Emile Claus

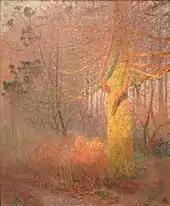
"Tree in the Sun"

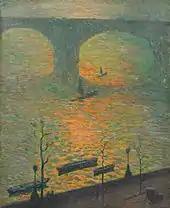
"London Waterloo Bridge" 1918

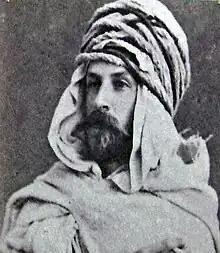
Emile Claus during his journey to Algeria, 1879. Here with an Algerian traditional "burnus"

Stimulated by his friend, the author Camille Lemonnier, and influenced by the French impressionists, like Claude Monet whose works he got to know during his trips to Paris in the 1890s, Claus gradually shifted from naturalistic realism to a very personal style of impressionism called 'luminism', because of the luminous palette he used.